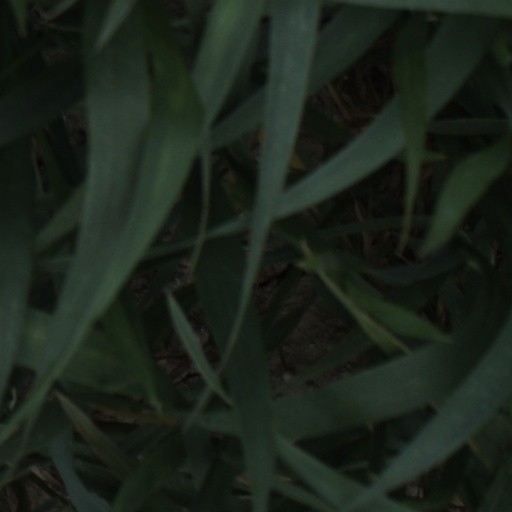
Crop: wheat